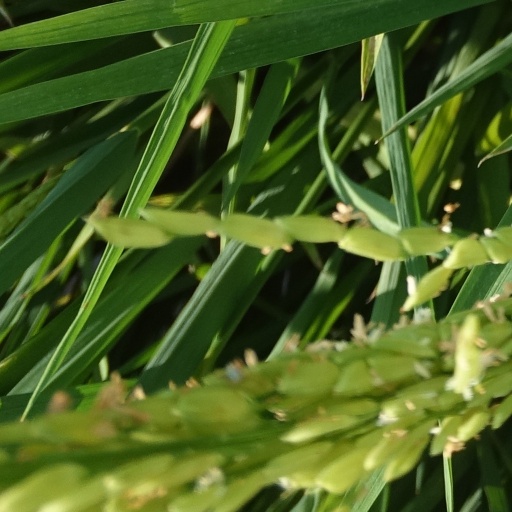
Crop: rice